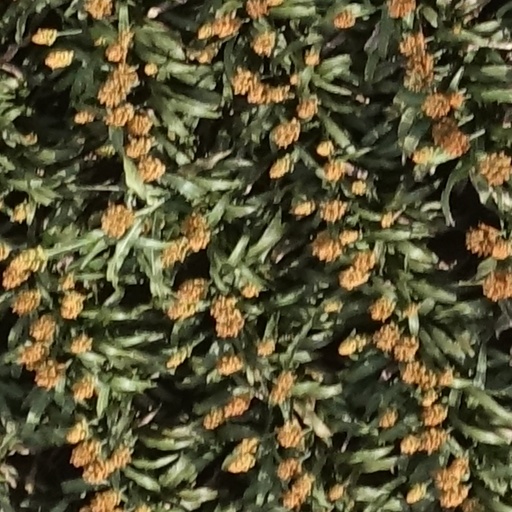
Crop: sorghum